Project Y

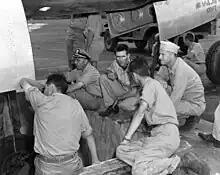
Deak Parsons (right) supervises loading the Little Boy bomb into the B-29 "Enola Gay". Norman Ramsey is on his left, with his back to the camera.

A pre-test explosion was conducted on 7 May 1945 to calibrate the instruments. A wooden test platform was erected from Ground Zero and piled with of TNT spiked with nuclear fission products in the form of an irradiated uranium slug from the Hanford Site, which was dissolved and poured into tubing inside the explosive. This explosion was observed by Oppenheimer and Groves's new deputy commander, Brigadier General Thomas Farrell. The pre-test produced data that proved vital for the Trinity test.